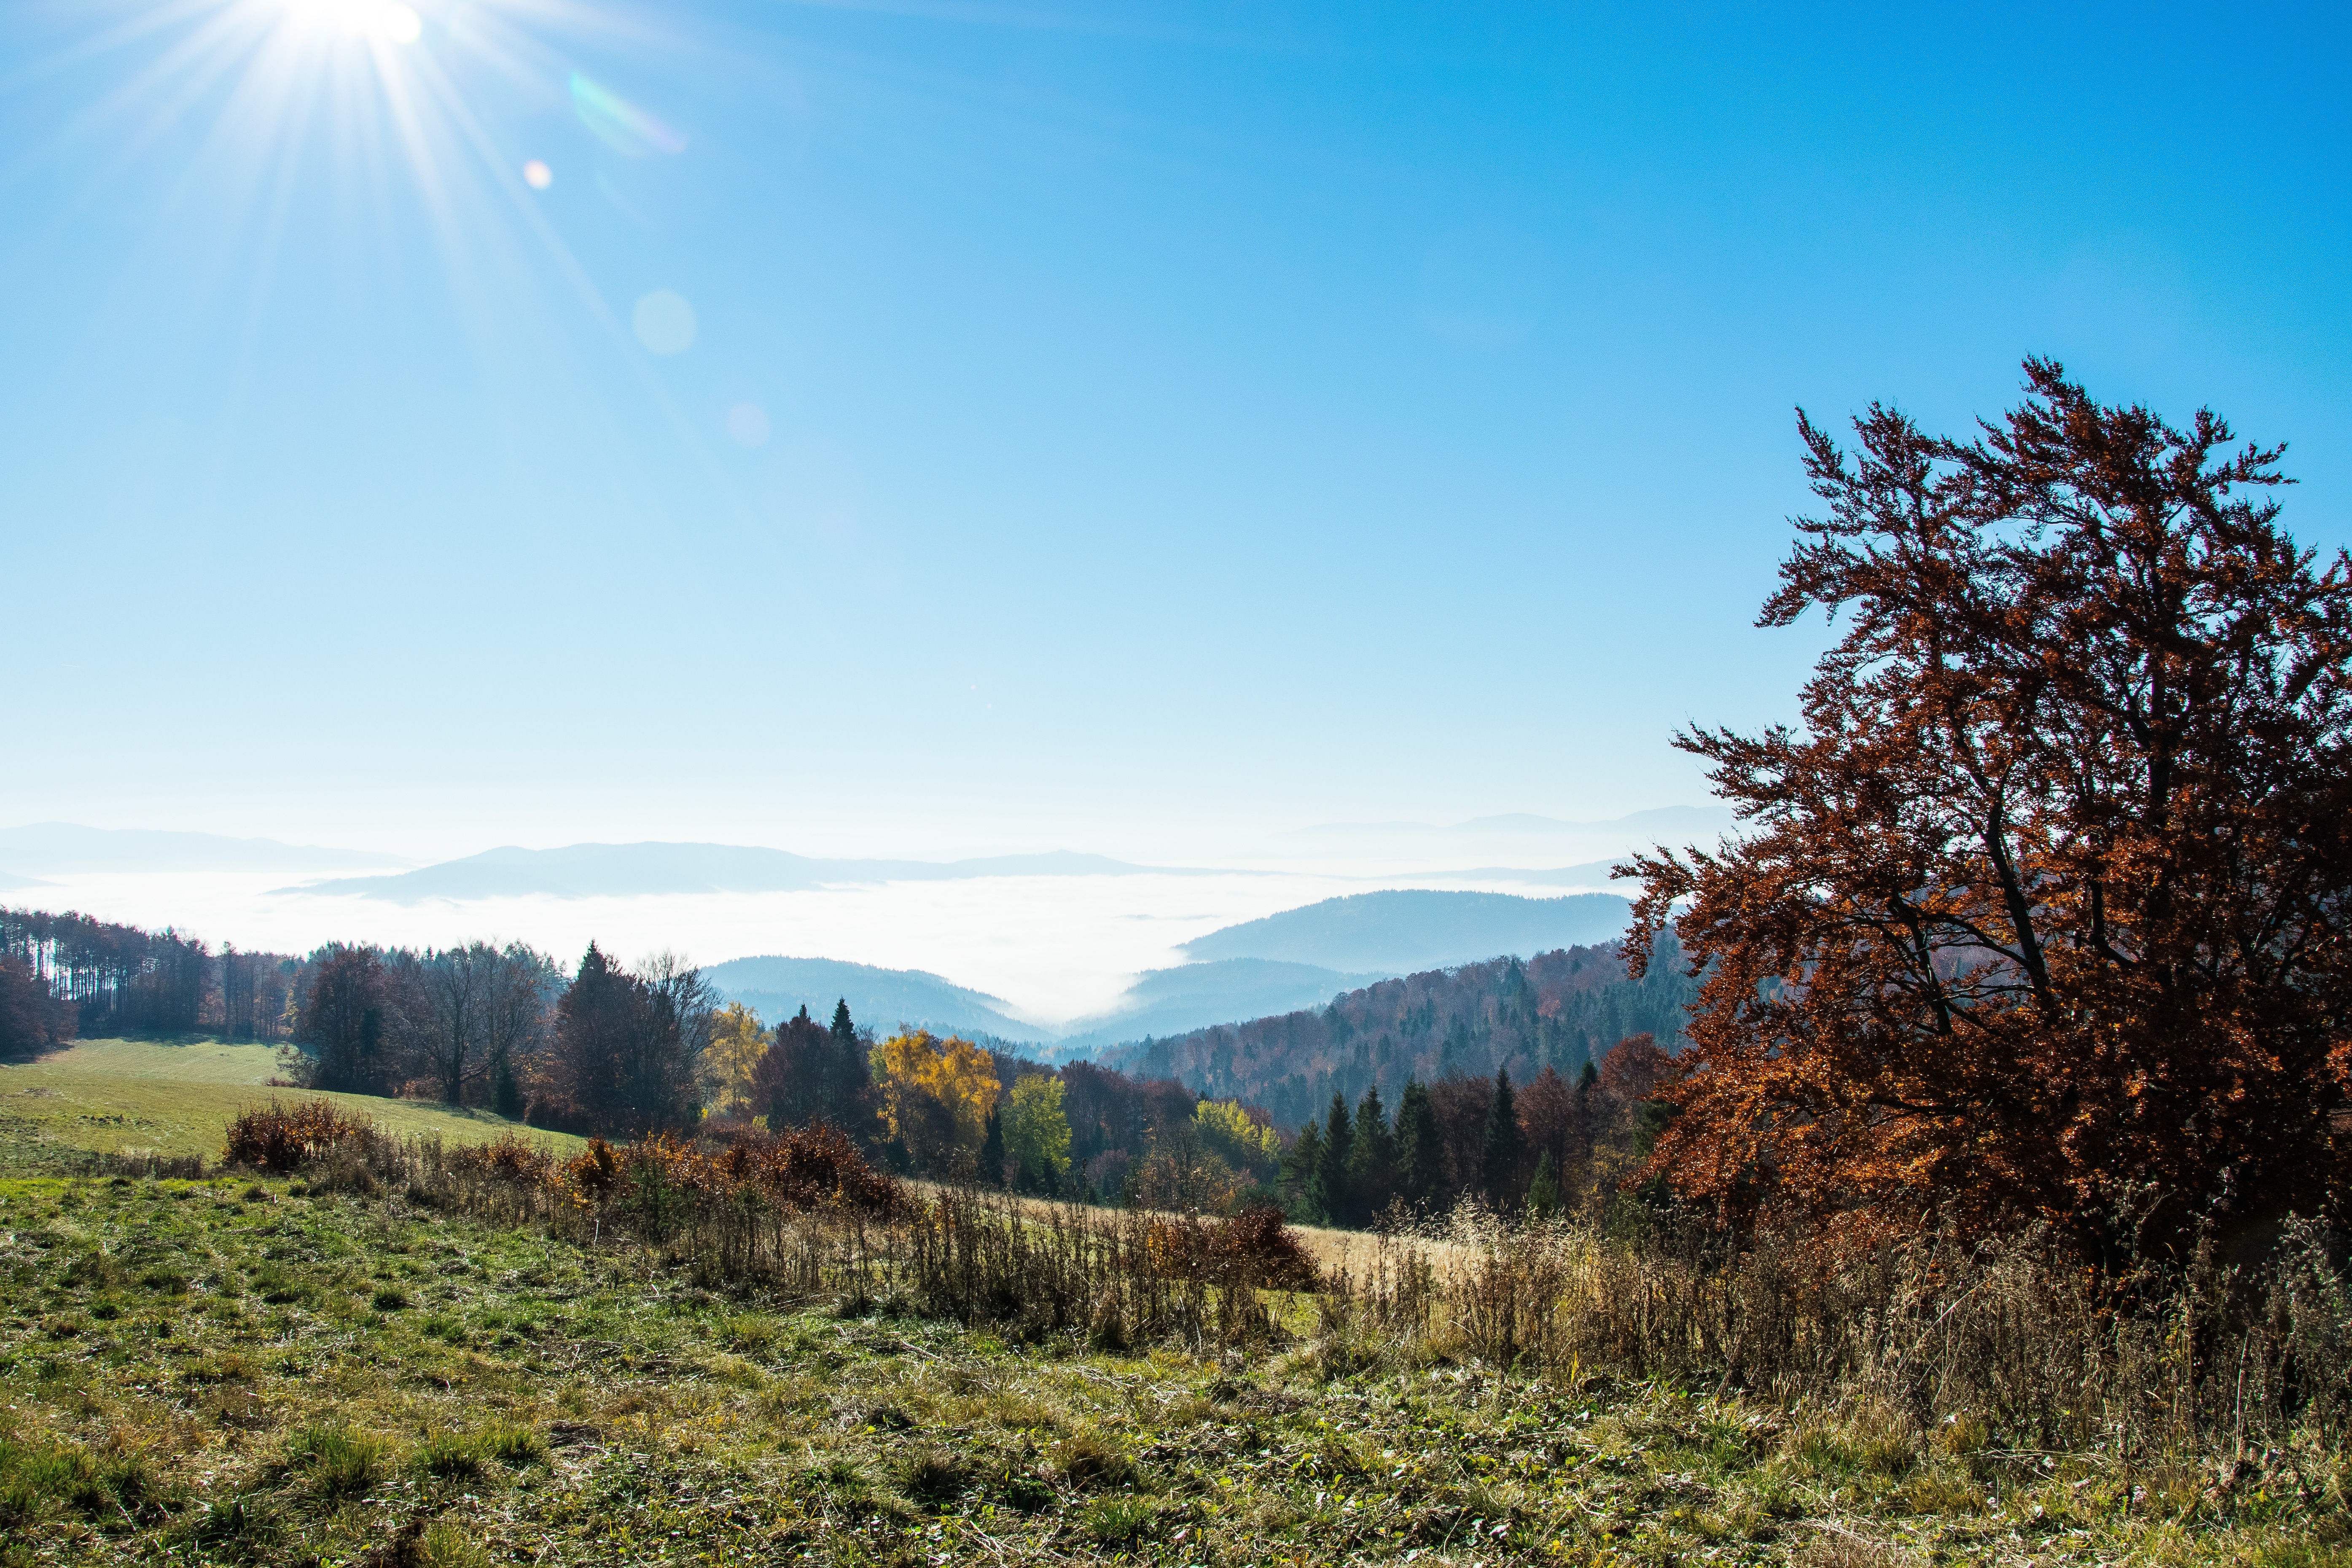
landscape, tree, nature, grass, wilderness, mountain, sky, meadow, sunlight, morning, hill, lake, view, mountain range, panorama, autumn, holiday, blue, season, ridge, mountains, plateau, the sun, ecosystem, rural area, beskids, mountainous landforms